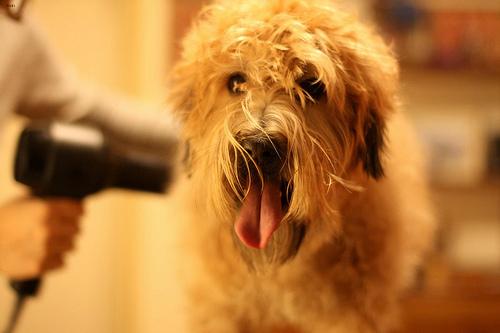
Breed: wheaten terrier